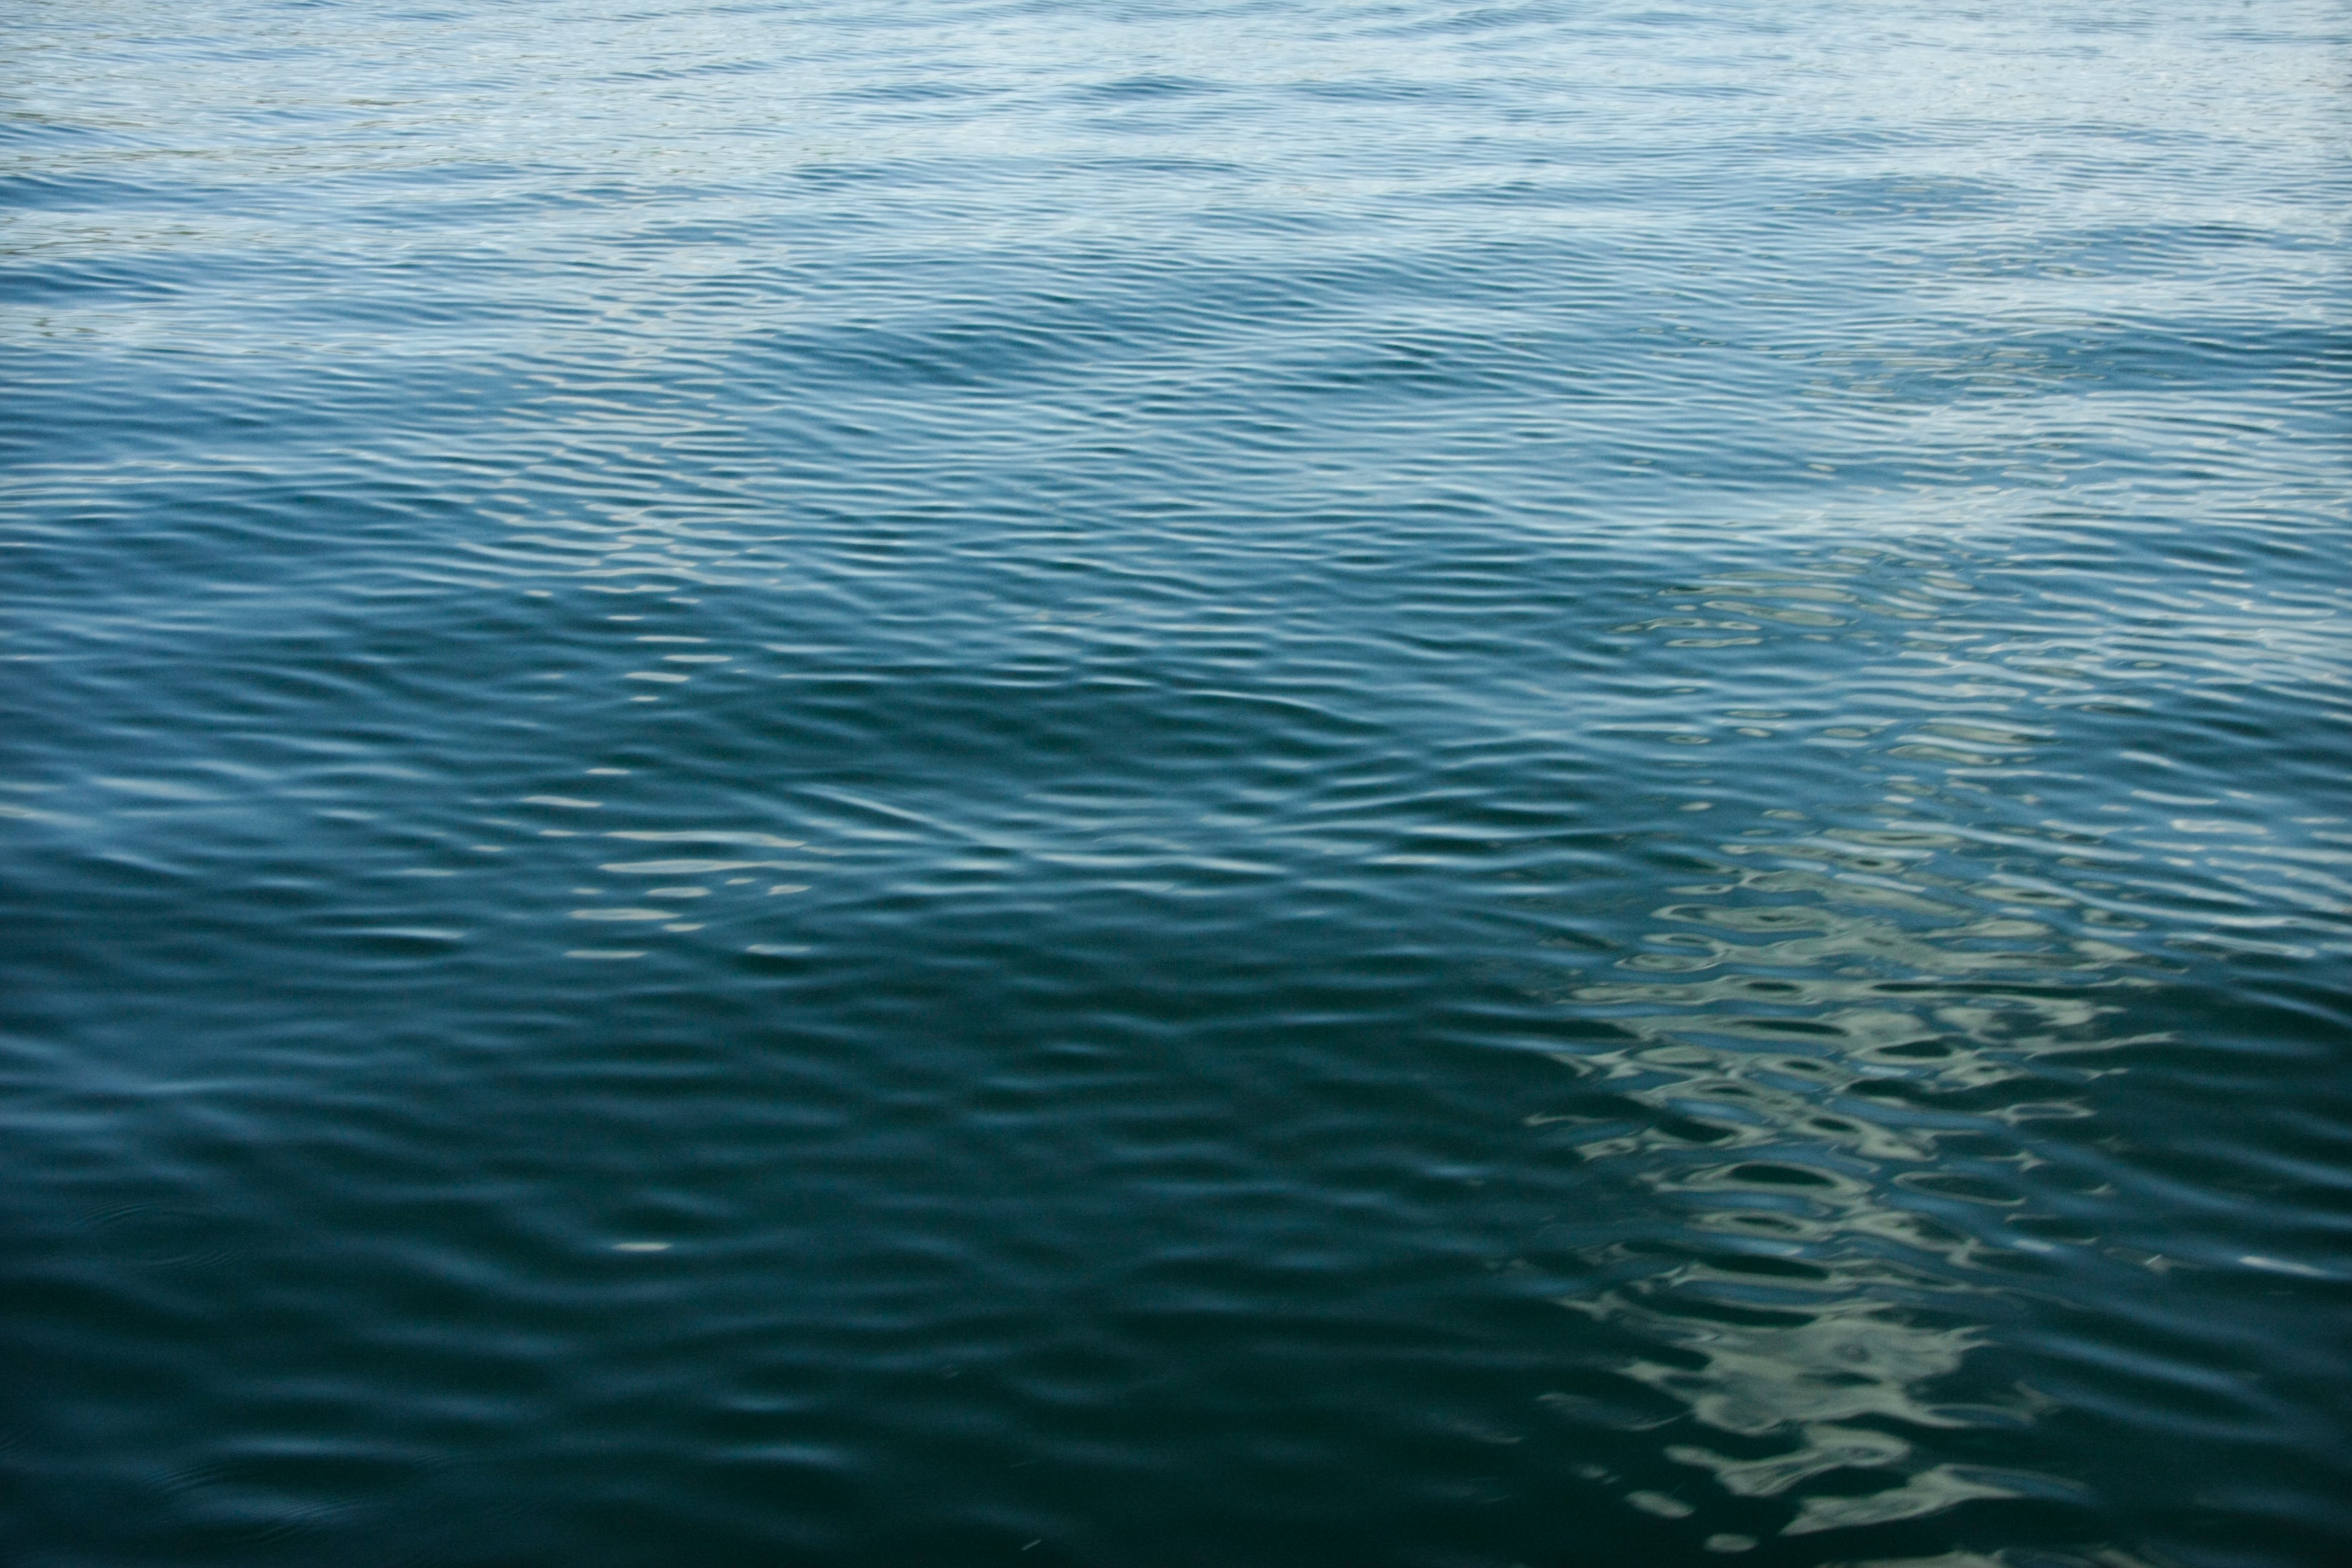
sea, water, ocean, horizon, sunlight, shore, wave, lake, reflection, body of water, wind wave